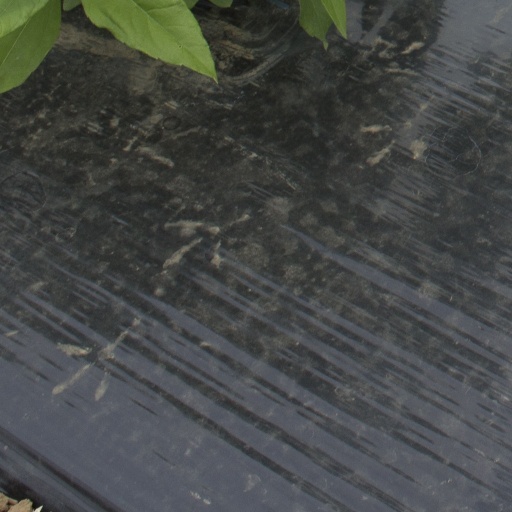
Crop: Jerusalem artichoke